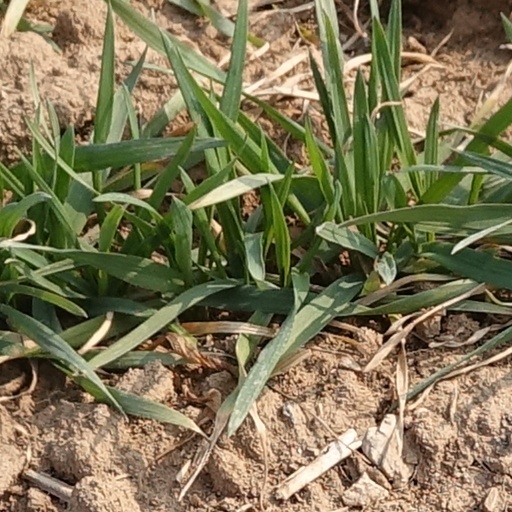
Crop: wheat